Hepatitis

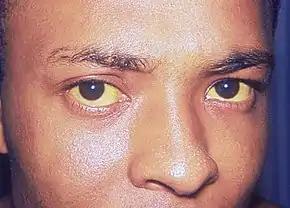
Jaundiced eyes

Hepatitis has a broad spectrum of presentations that range from a complete lack of symptoms to severe liver failure. The acute form of hepatitis, generally caused by viral infection, is characterized by constitutional symptoms that are typically self-limiting. Chronic hepatitis presents similarly, but can manifest signs and symptoms specific to liver dysfunction with long-standing inflammation and damage to the organ.